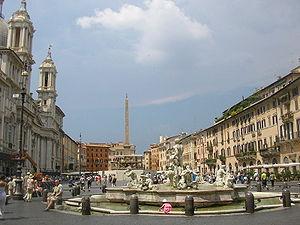
La piazza Navona est la plus grande place touristique de Rome en Italie. Située dans la partie nord du champ de Mars, à proximité du Panthéon, elle est construite sur les ruines du stade de Domitien du Iᵉʳ siècle, dont elle conserve la forme exacte. Elle est, avec son décor architectural monumental, l'un des plus beaux ensembles d'architecture baroque de Rome. En décembre 2005, le Project for Public Spaces a choisi la Piazza Navona comme la troisième meilleure place du monde.